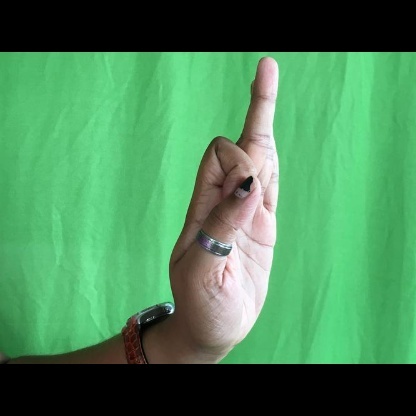
Mudra: Aralam